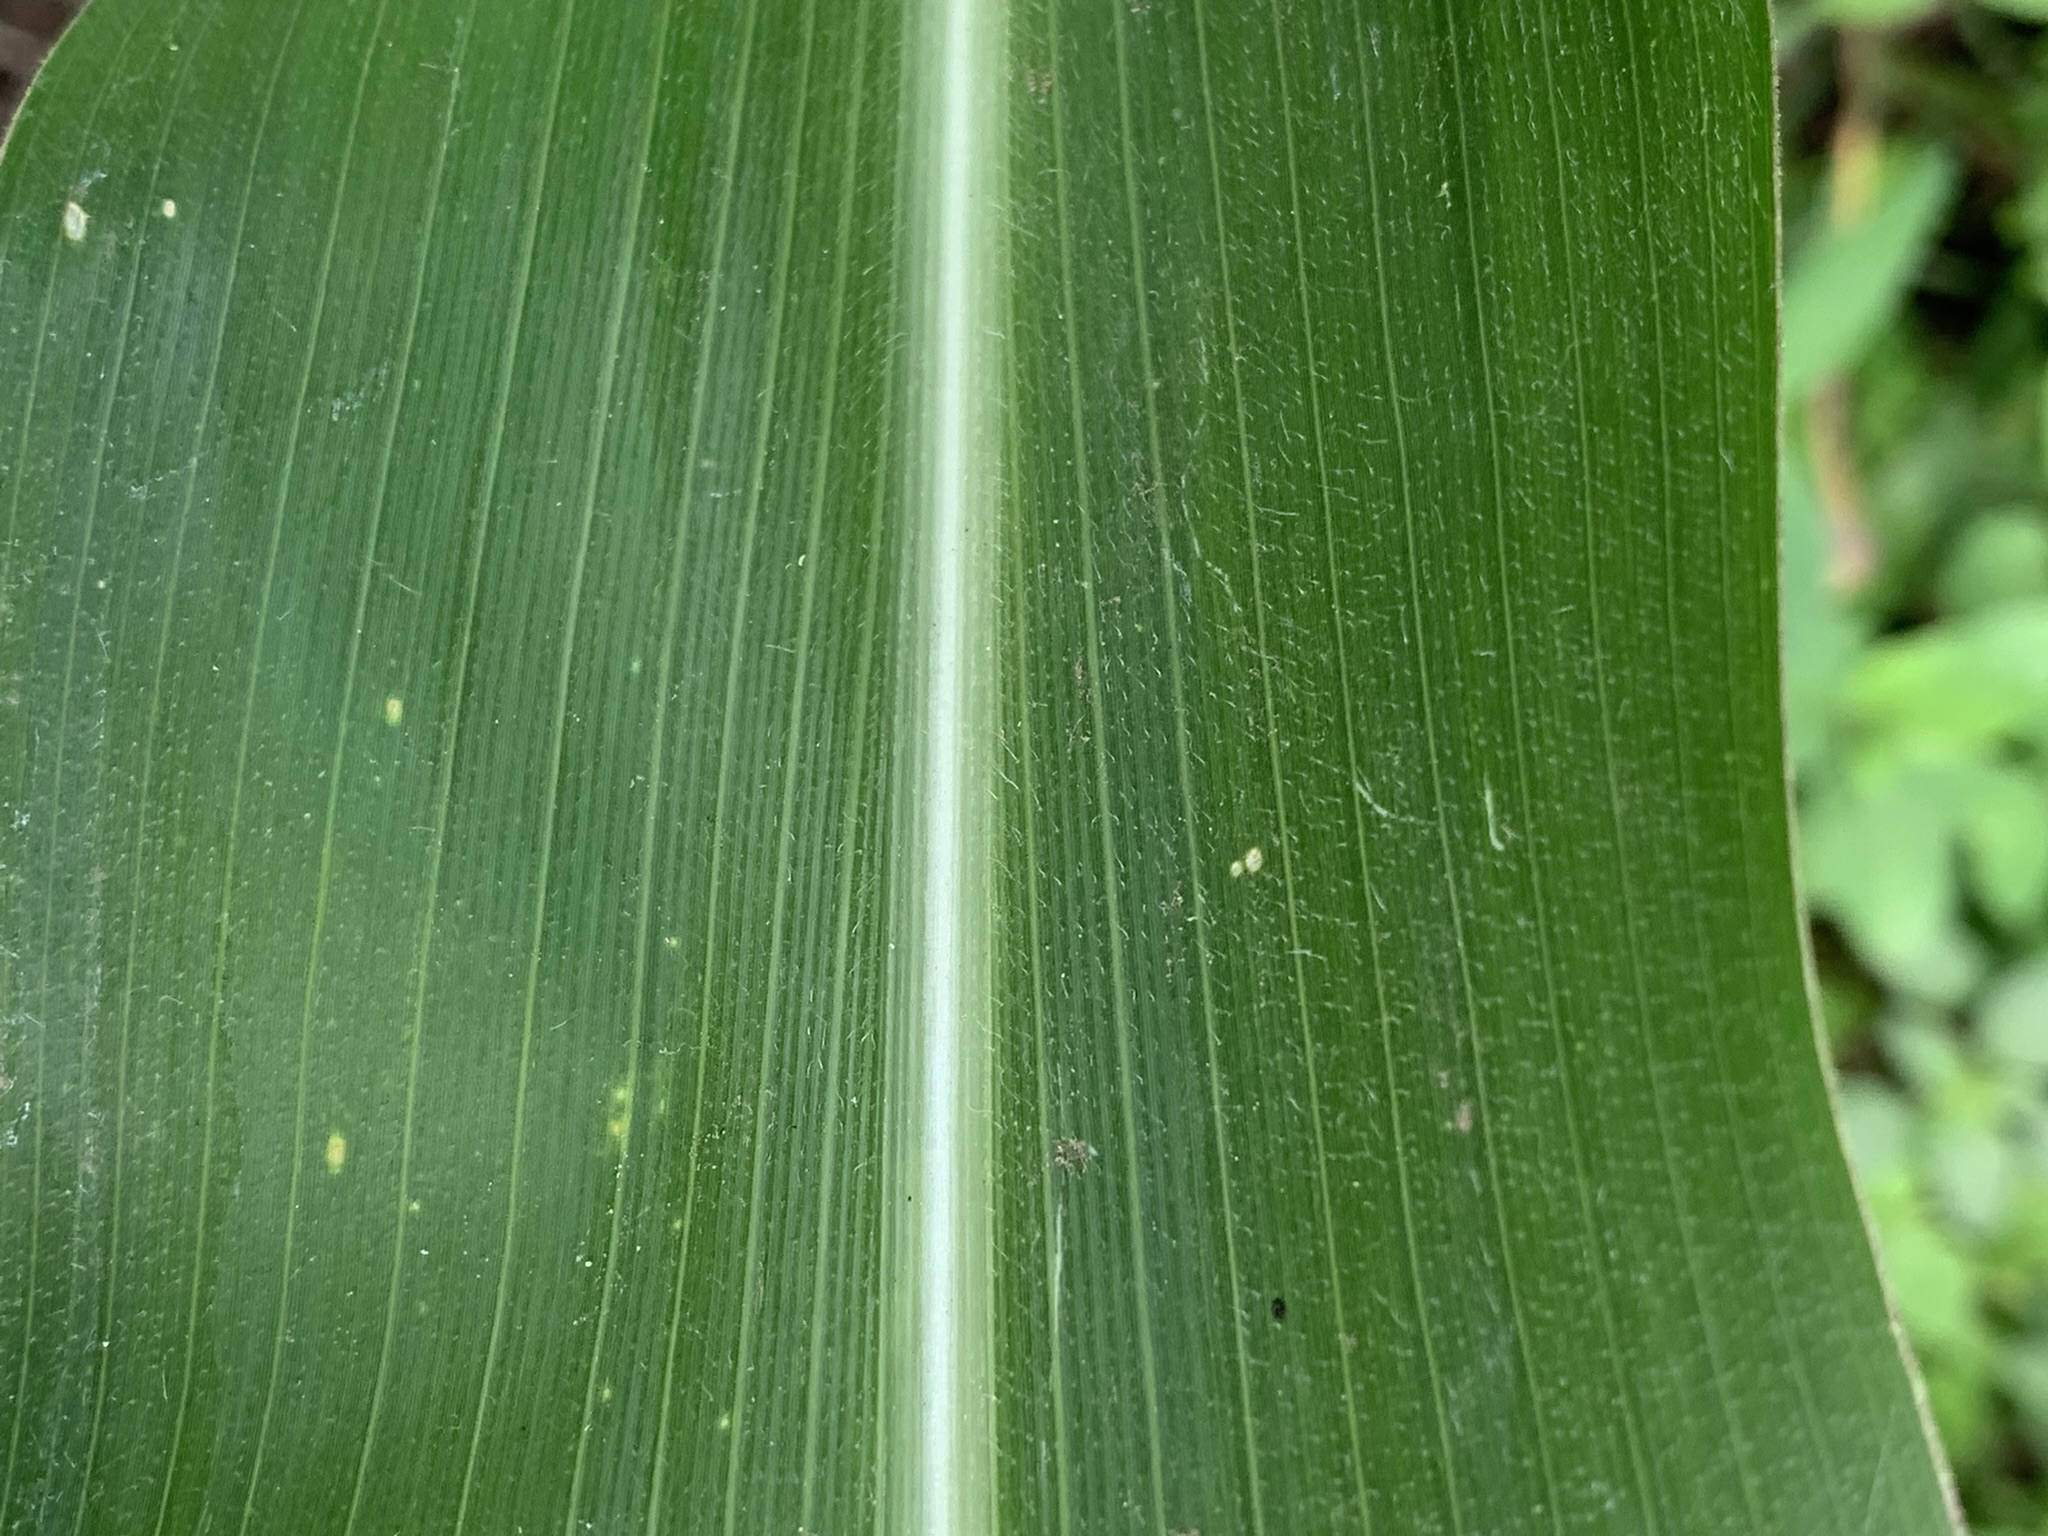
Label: Healthy